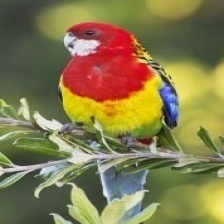
Species: EASTERN ROSELLA
Scientific name: PLATYCERCUS EXIMIUS